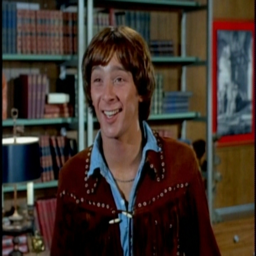
actor worked steadily throughout the sixties on television , sometimes under the name .